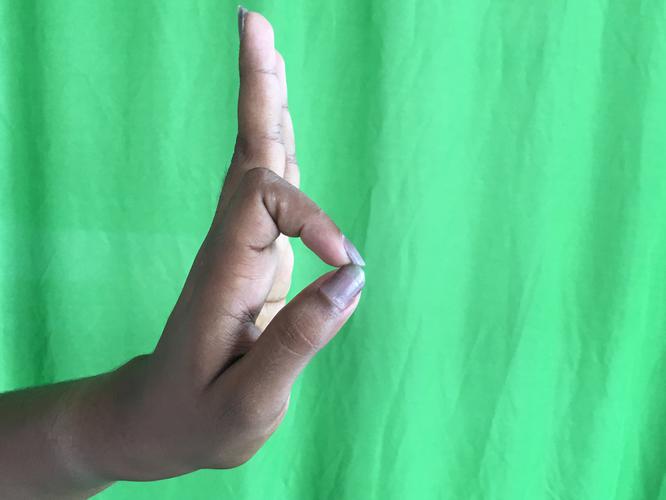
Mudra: Aralam
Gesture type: single_hand